Netherlands in the Eurovision Song Contest 2008

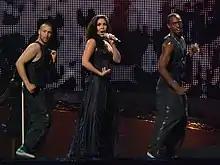
Hind during a rehearsal before the first semi-final

Hind took part in technical rehearsals on 13 and 16 May, followed by dress rehearsals on 19 and 20 May. The Dutch performance featured Hind wearing a dark blue dress with glittering elements designed by Mart Visser and performing together with two dancers and three backing vocalists. The stage colours were predominately yellow with the LED screens displaying big white chandeliers. The two dancers that joined Hind were Deniz Kumas and Serge Dominique Monpellier, while the backing vocalists were Carolina Dijkhuizen, Ellen Eeftink and Peggy Sandaal.